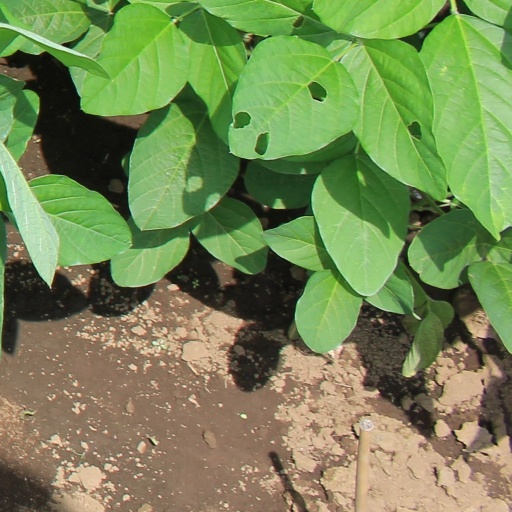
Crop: soybean